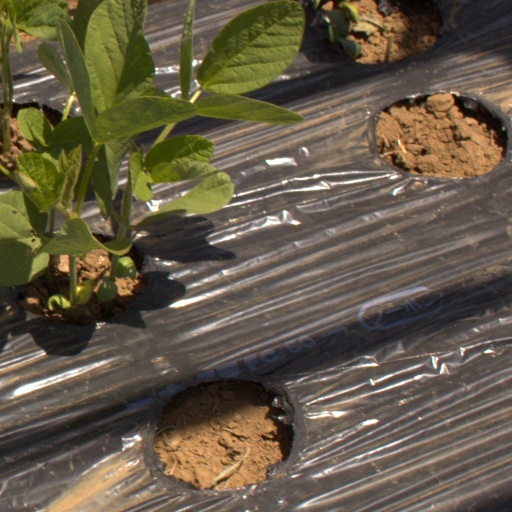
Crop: Jerusalem artichoke